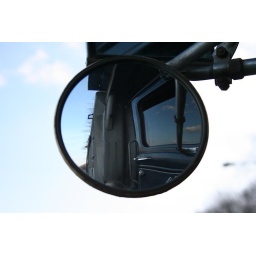
(C) 2008 - All rights reserved. In a truck mirror by the Seekonk River